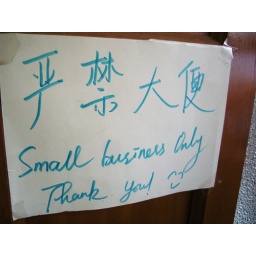
On the door of a bathroom in Kunming, China.